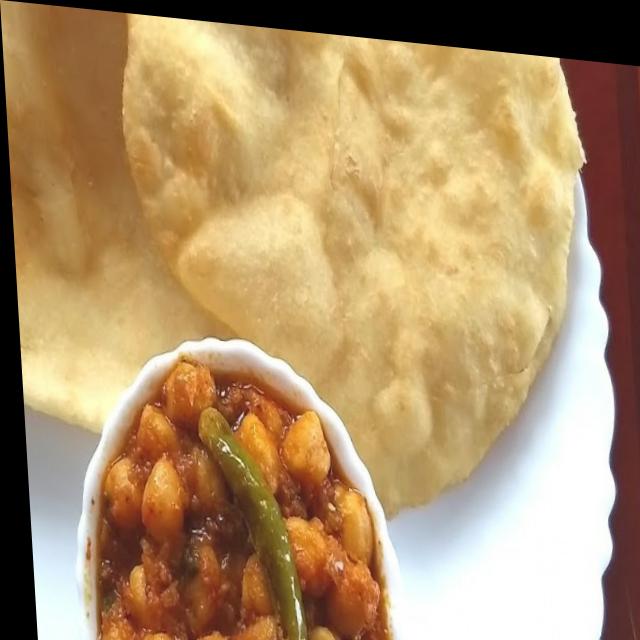
Dish: chole_bhature